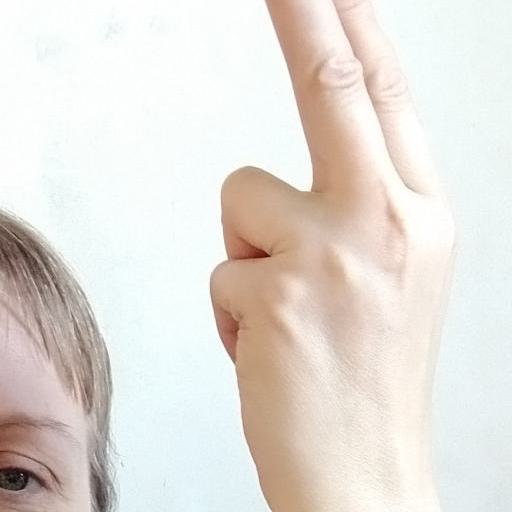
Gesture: two_up_inverted